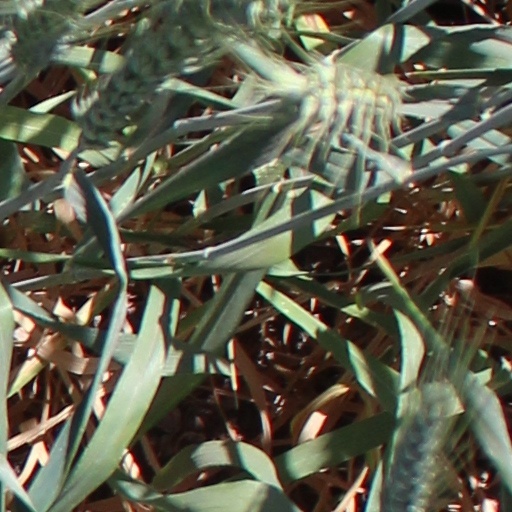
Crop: wheat